Helmut Ditsch

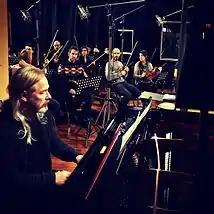
Helmut Ditsch recording his first album "Del Final de los Tiempos" in Buenos Aires (June 2016)

In 2010, the sale of the painting "Das Meer II" for US$865.000 made Ditsch the most expensive artist in Argentina. The same year he began his exhibition tour "GIRA NACIONAL Y POPULAR" (so far in: Santa Fe, Paraná, Rosario, Vienna, Mar del Plata, Mendoza). The exhibitions have an inclusive character and take place at public spaces with free entry.